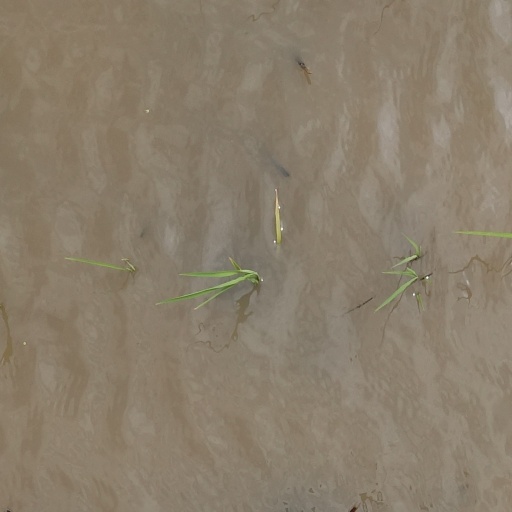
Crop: rice